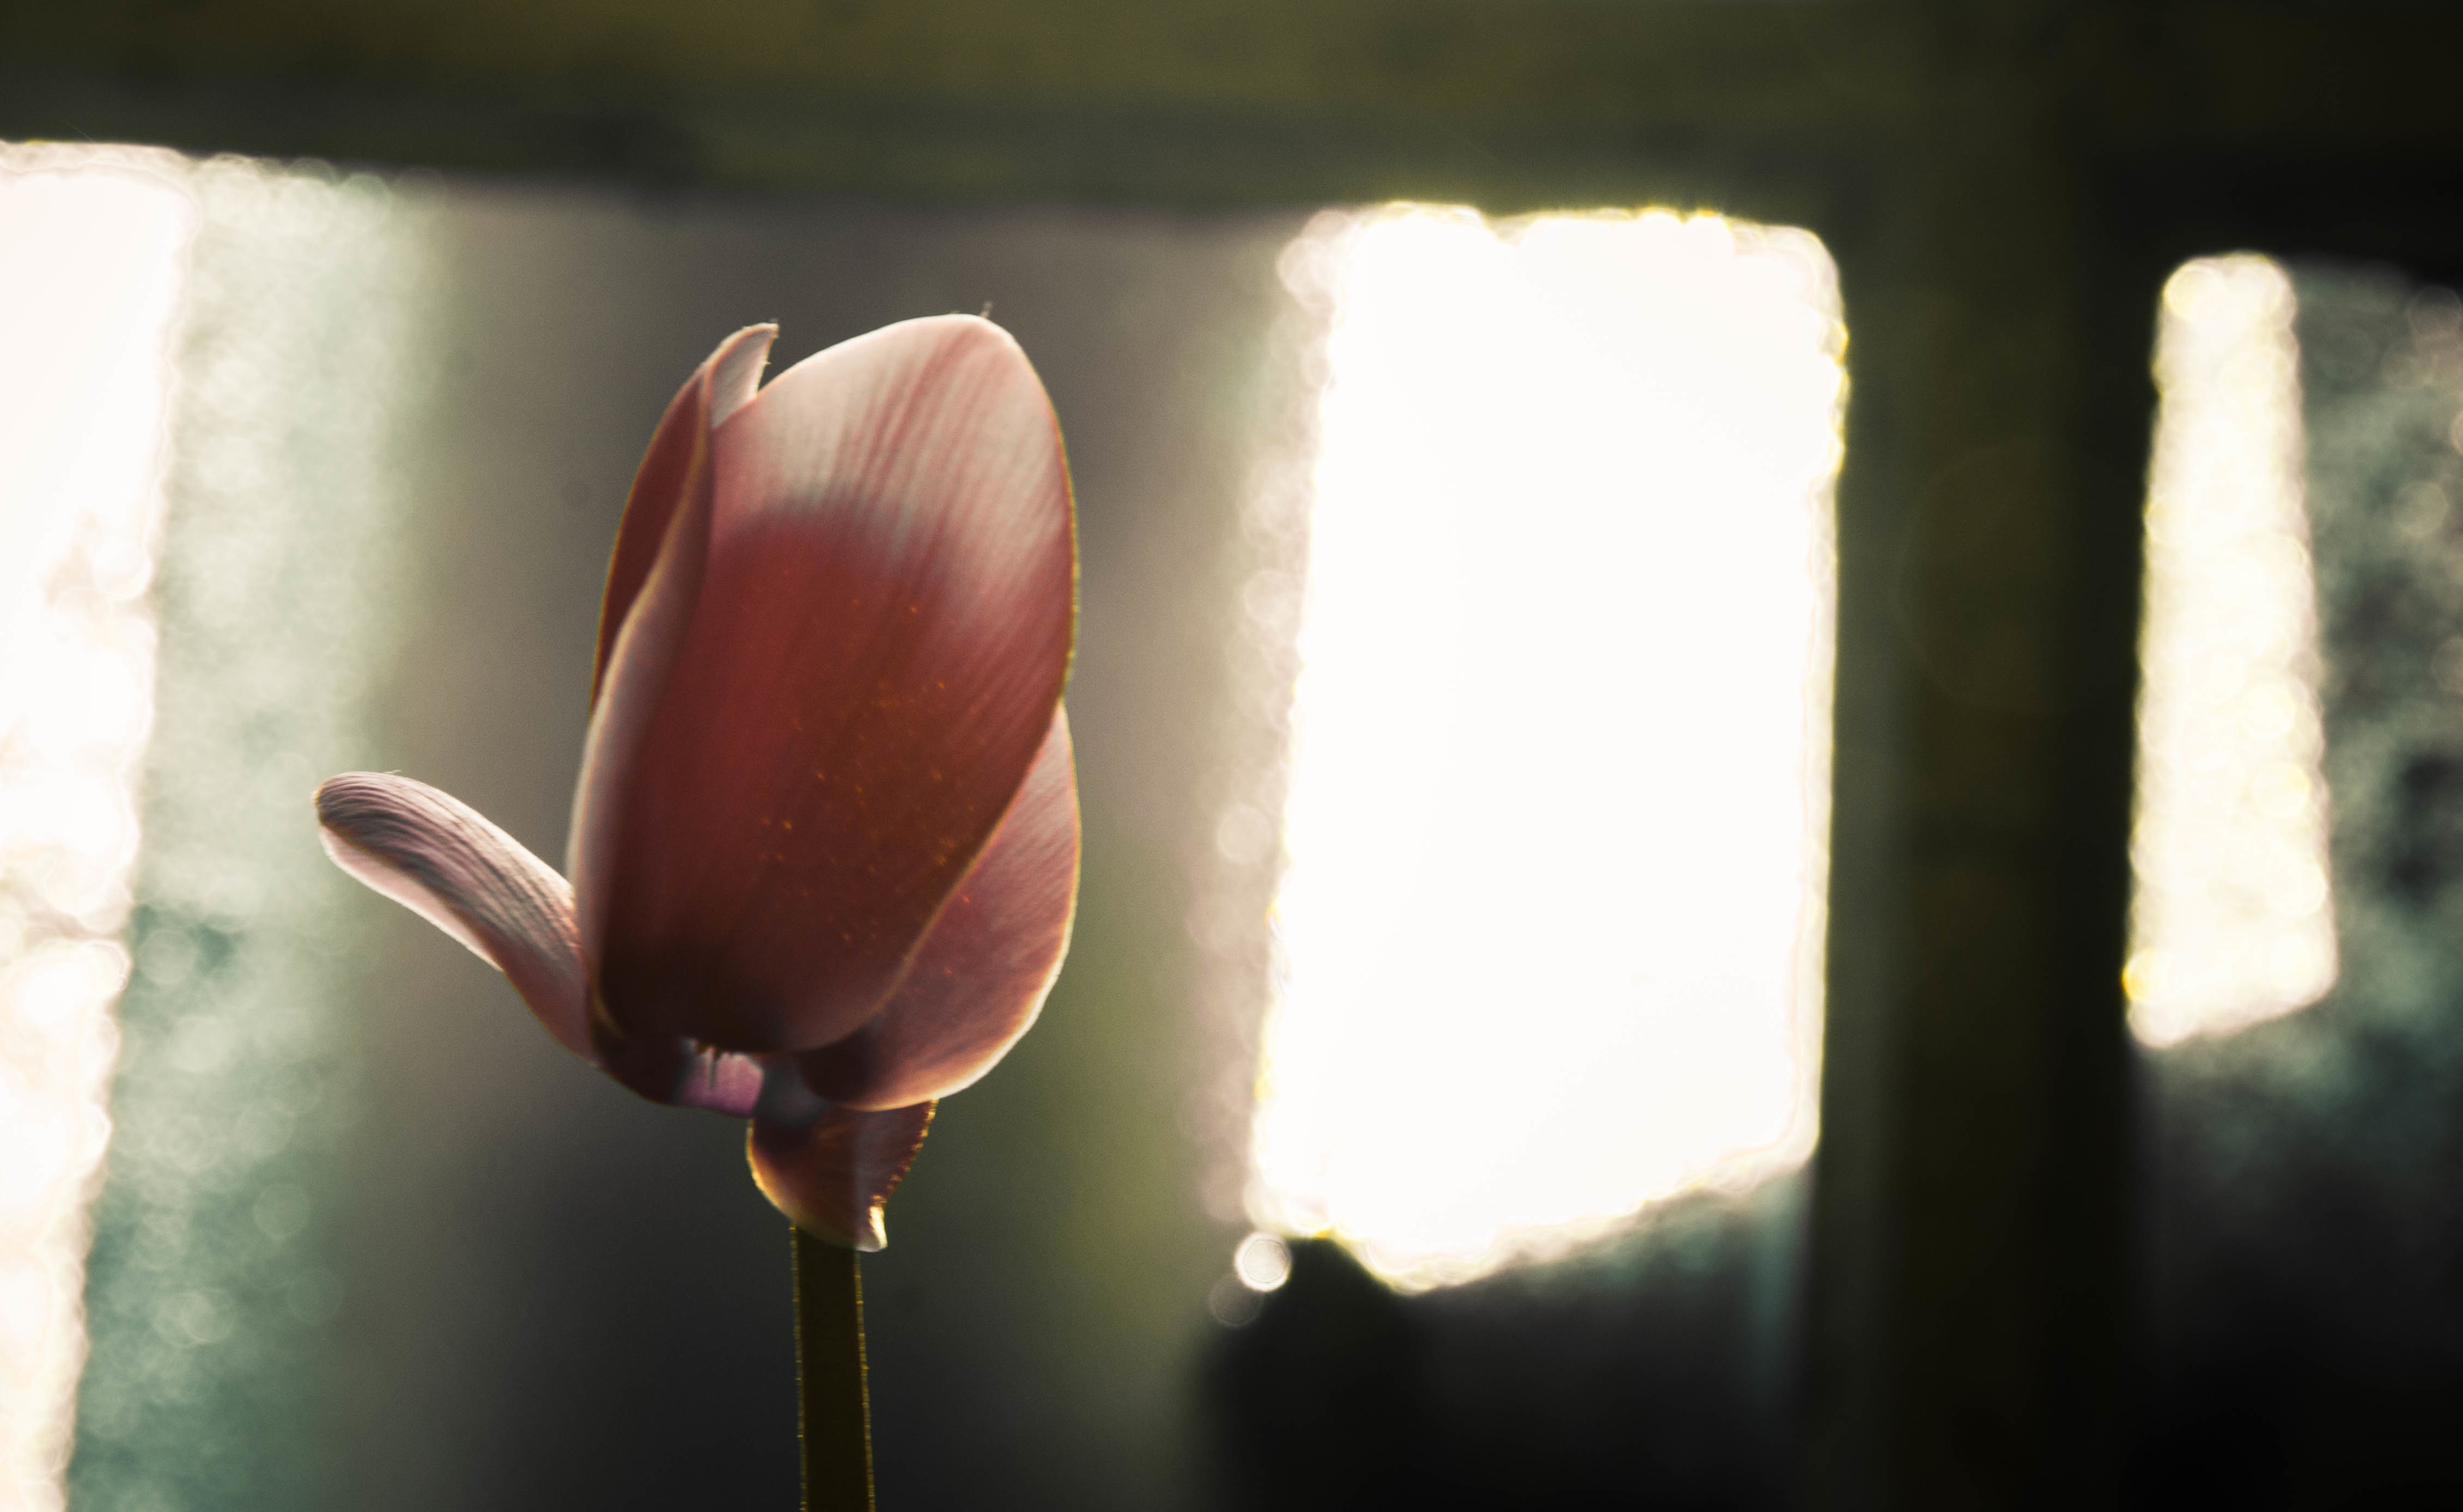
plant, photography, leaf, flower, petal, green, red, color, close up, macro photography, flowering plant, plant stem, land plant